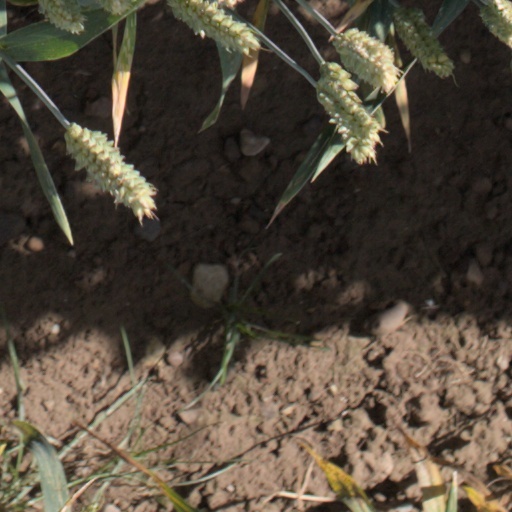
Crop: wheat